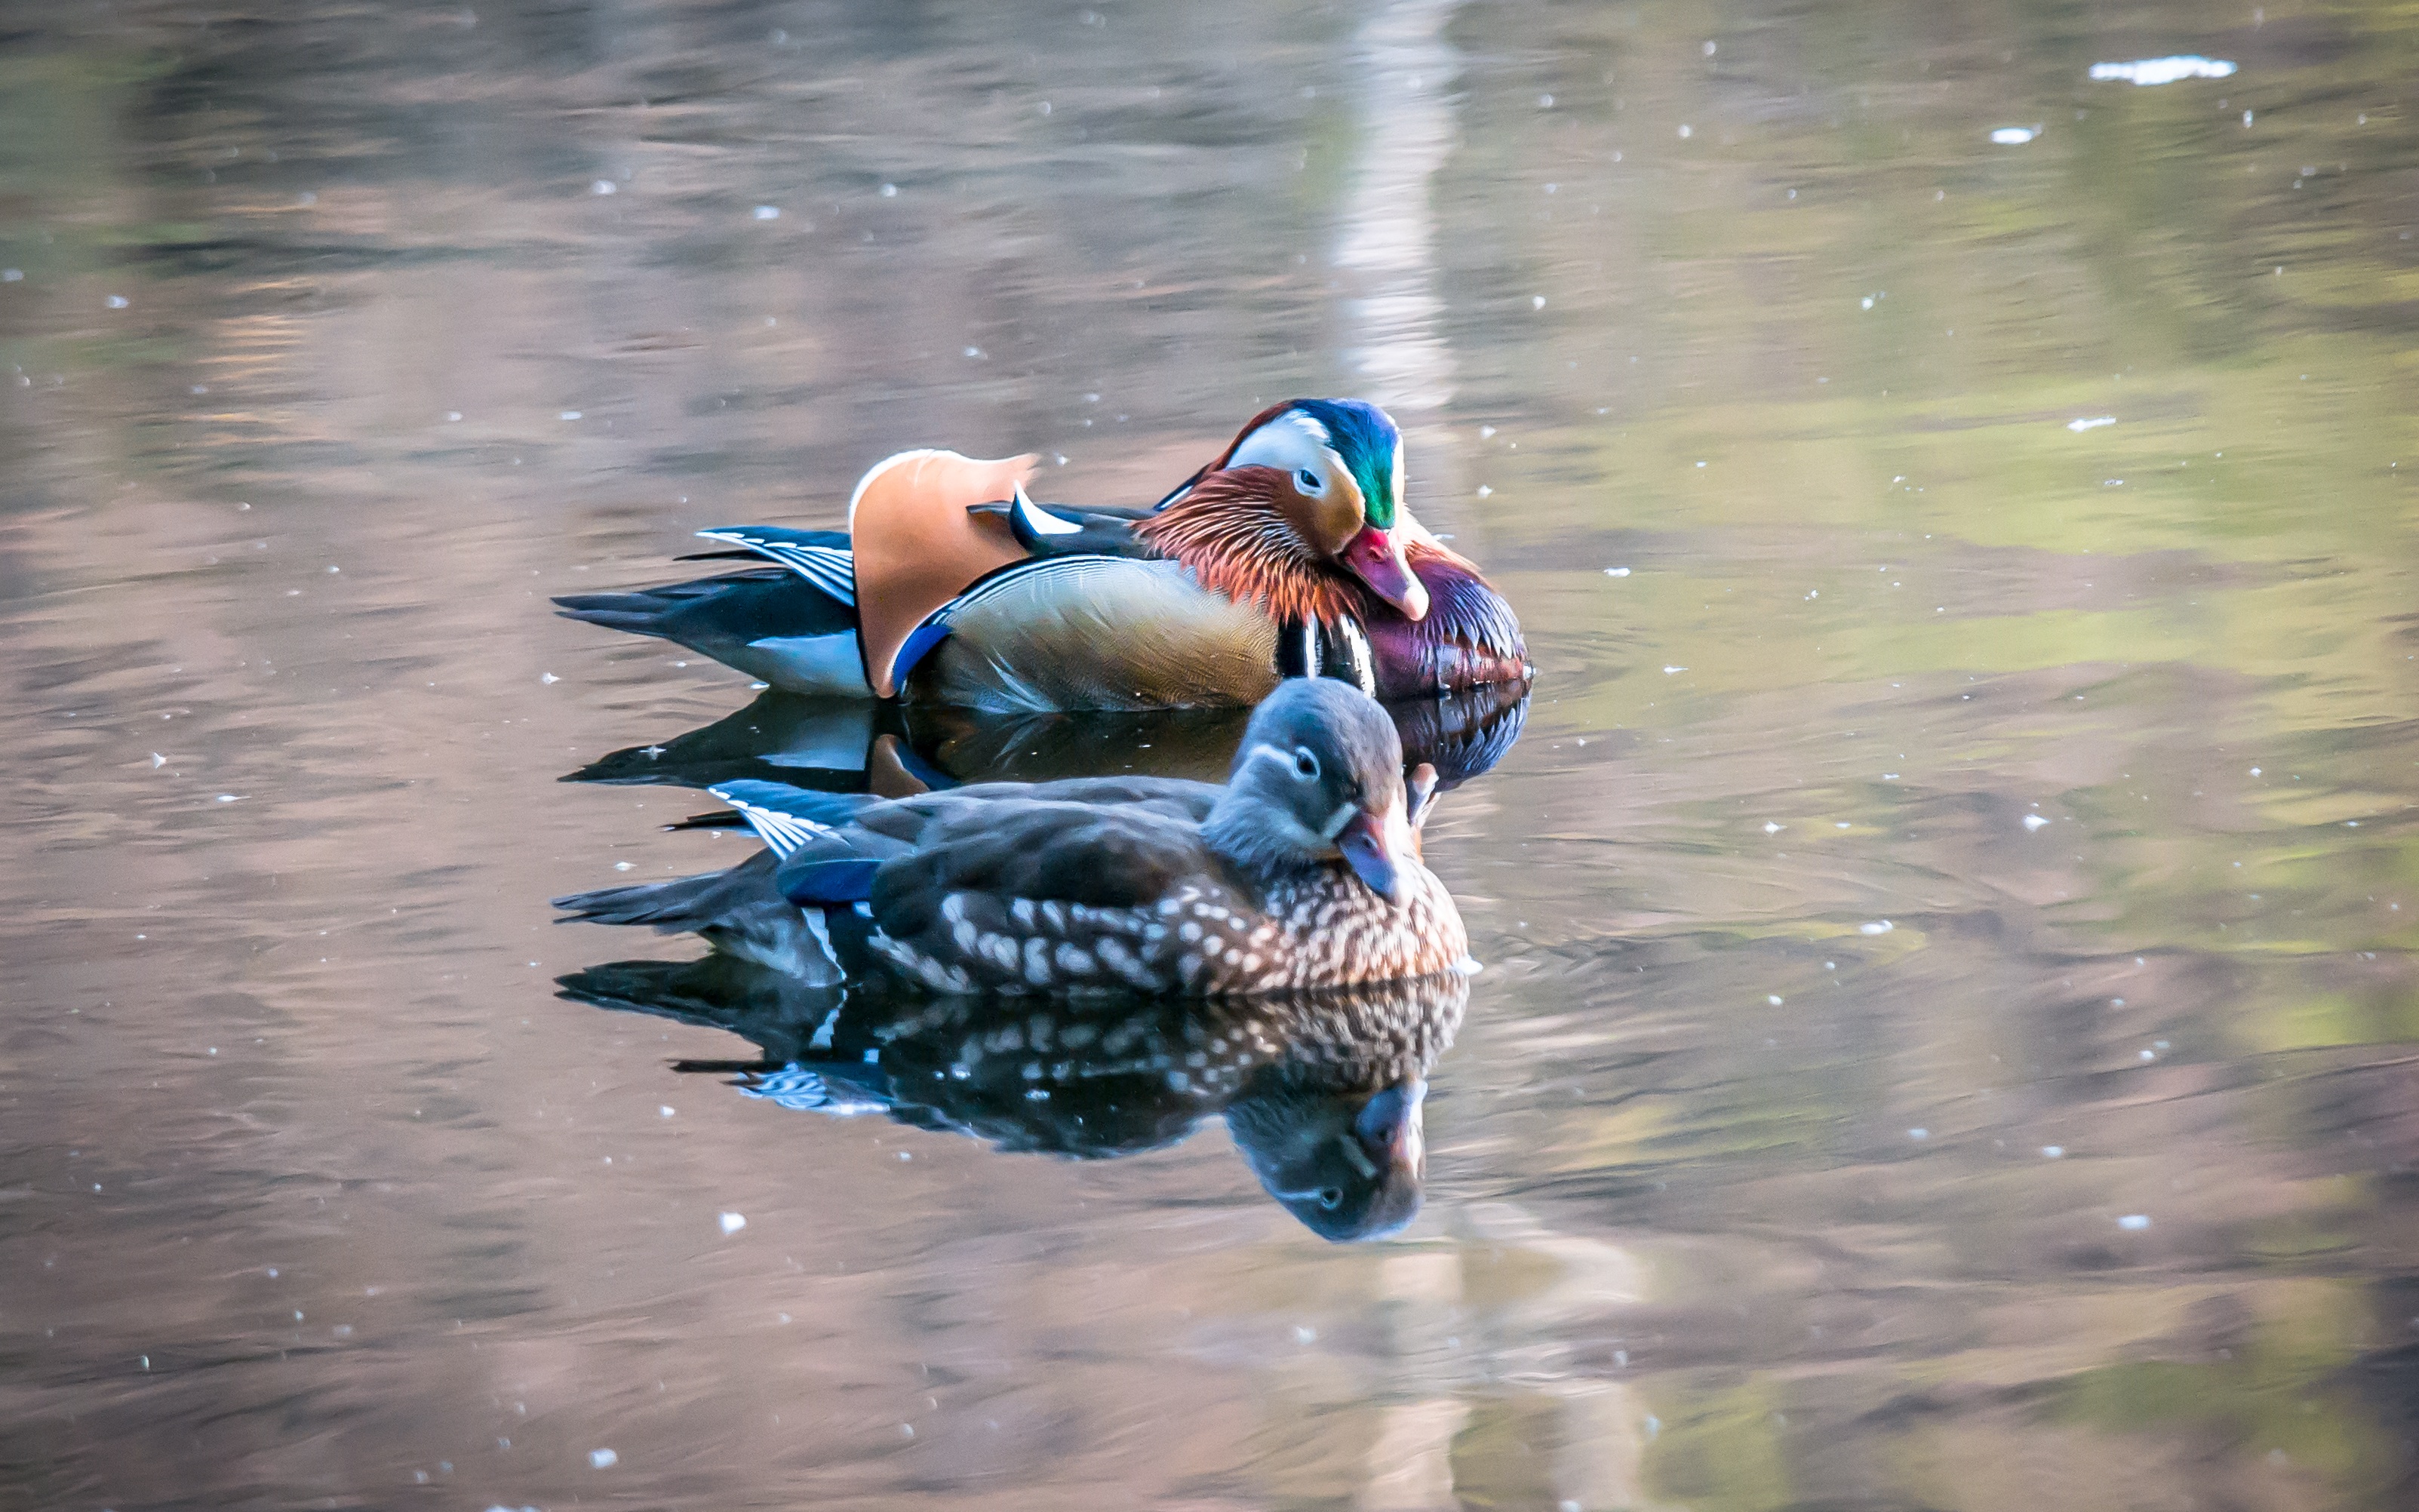
water, bird, wing, female, pond, wildlife, swim, reflection, colorful, plumage, poultry, duck, vertebrate, waterfowl, water bird, mallard, mirroring, males, duck bird, mandarin ducks, ornamental duck, pair of ducks, ducks geese and swans